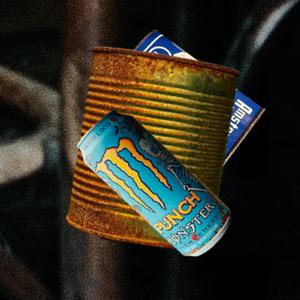
Label: cans